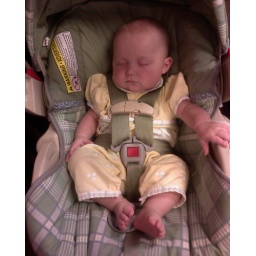
Lilly asleep in the car seat